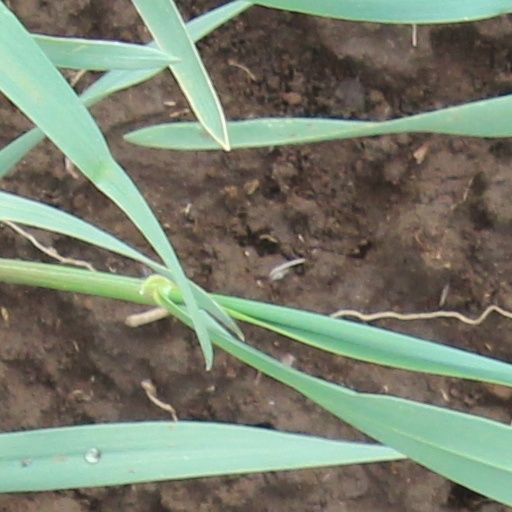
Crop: wheat